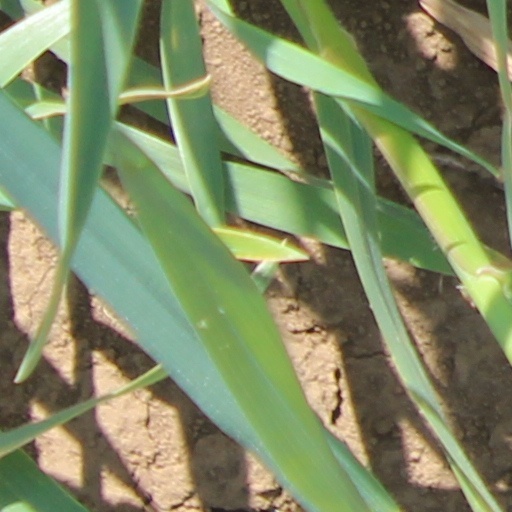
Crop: wheat